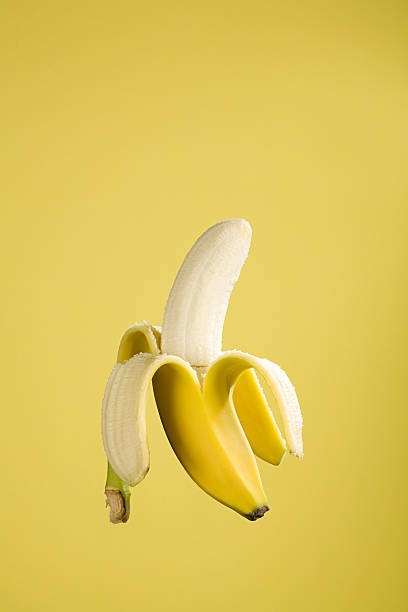
Label: banana